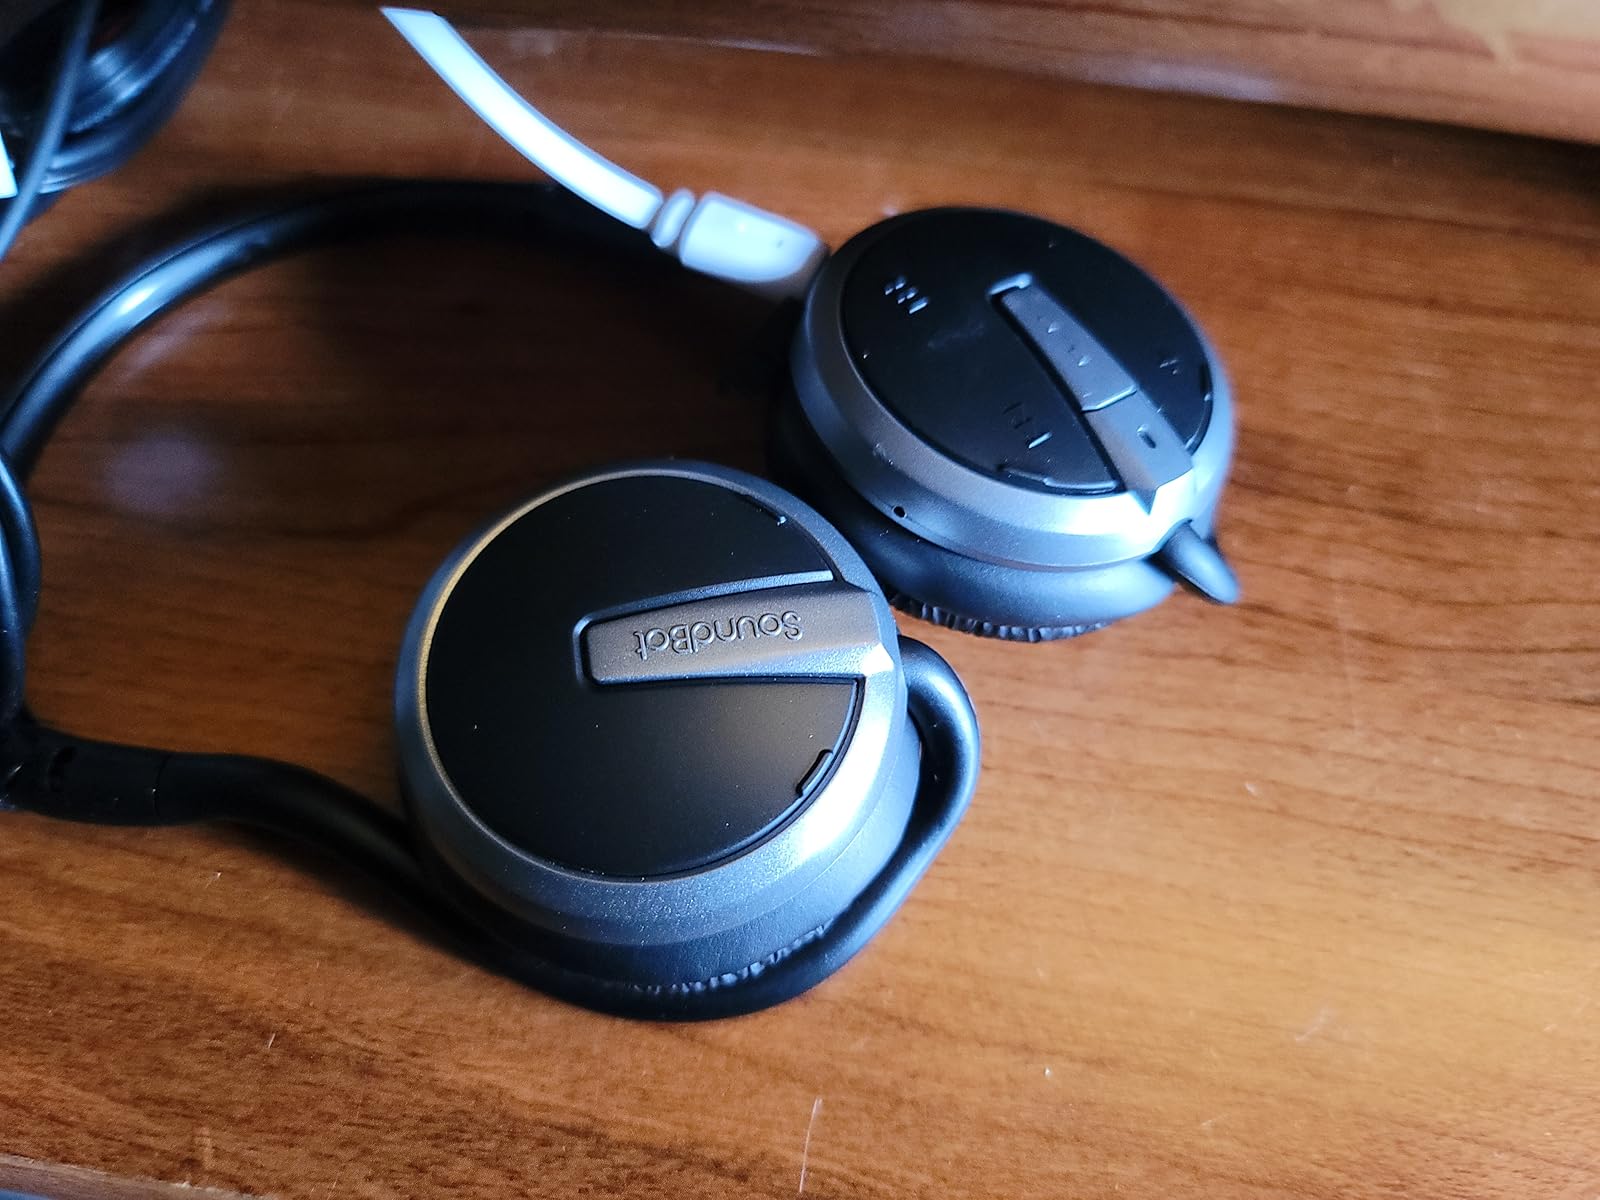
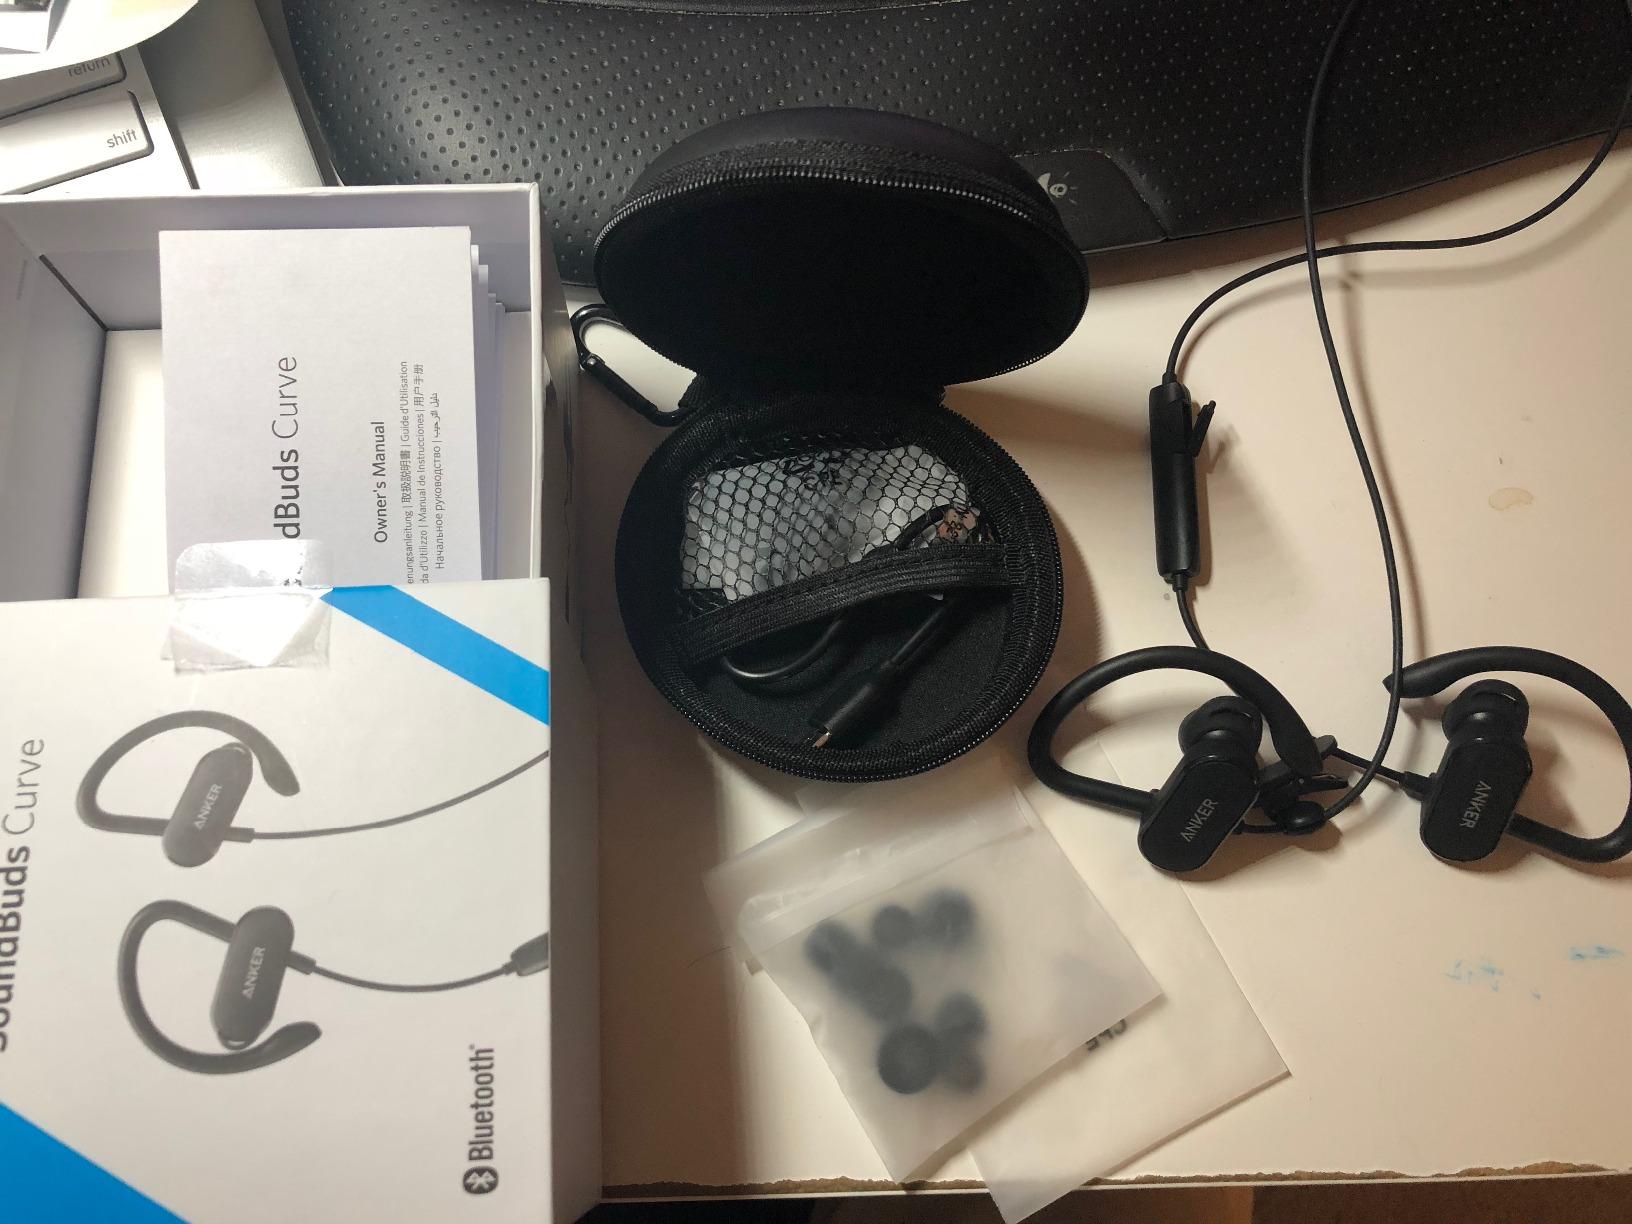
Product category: headphones
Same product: no